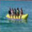
Label: ship